Federated States of Micronesia

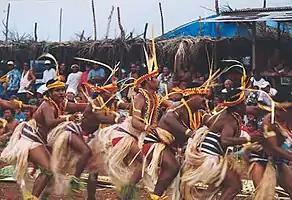
Yapese men dancing in traditional dress

Economic activity in the Federated States of Micronesia consists primarily of subsistence farming and fishing. The islands have few mineral deposits worth exploiting, except for high-grade phosphate. Long line fishing of tuna is also viable with foreign vessels from China that operated in the 1990s. The potential for a tourist industry exists, but the remoteness of the location and a lack of adequate facilities hinder development. Financial assistance from the U.S. is the primary source of revenue, with the U.S. pledged to spend $1.3 billion in the islands in 1986–2001; when the Compact was amended in 2004, the United States committed to providing $110 million in development aid through 2023. The CIA World Factbook lists high dependence on U.S. aid as one of the main concerns of the FSM. Geographical isolation and a poorly developed infrastructure are major impediments to long-term growth.